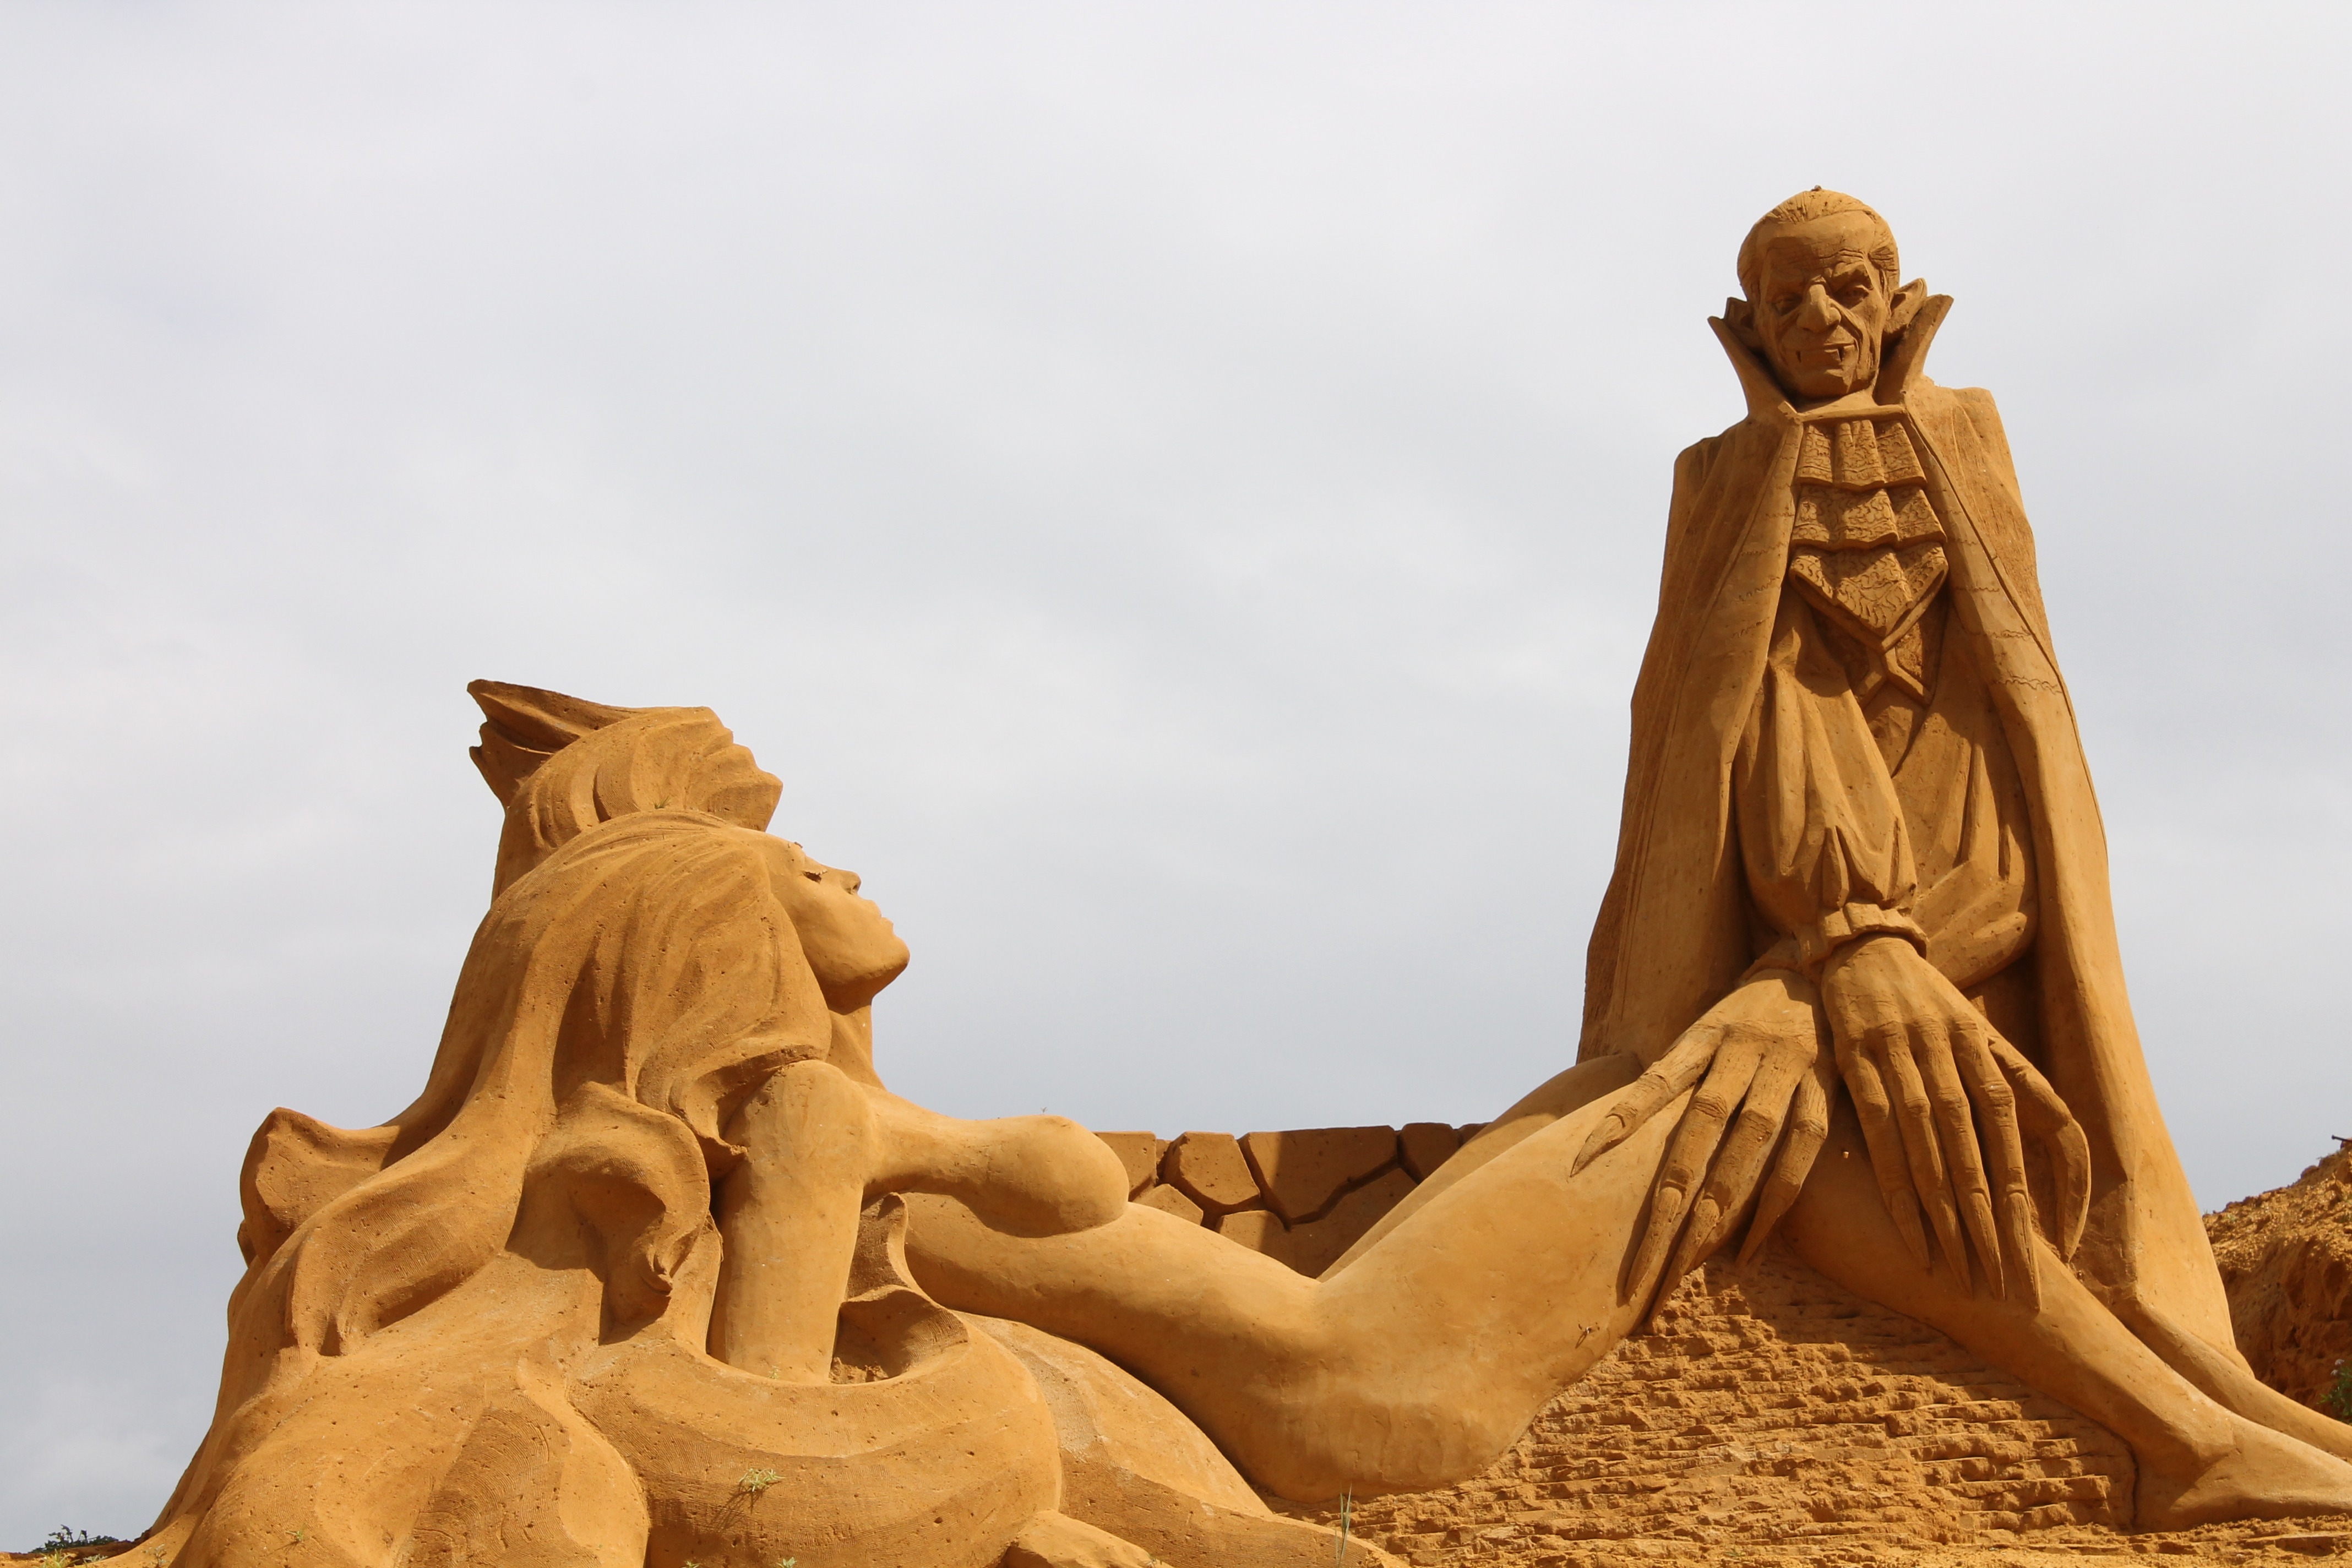
landscape, sand, sky, monument, statue, sculpture, temple, dracula, carving, historic site, ancient history, egyptian temple, classical sculpture, statue of dog